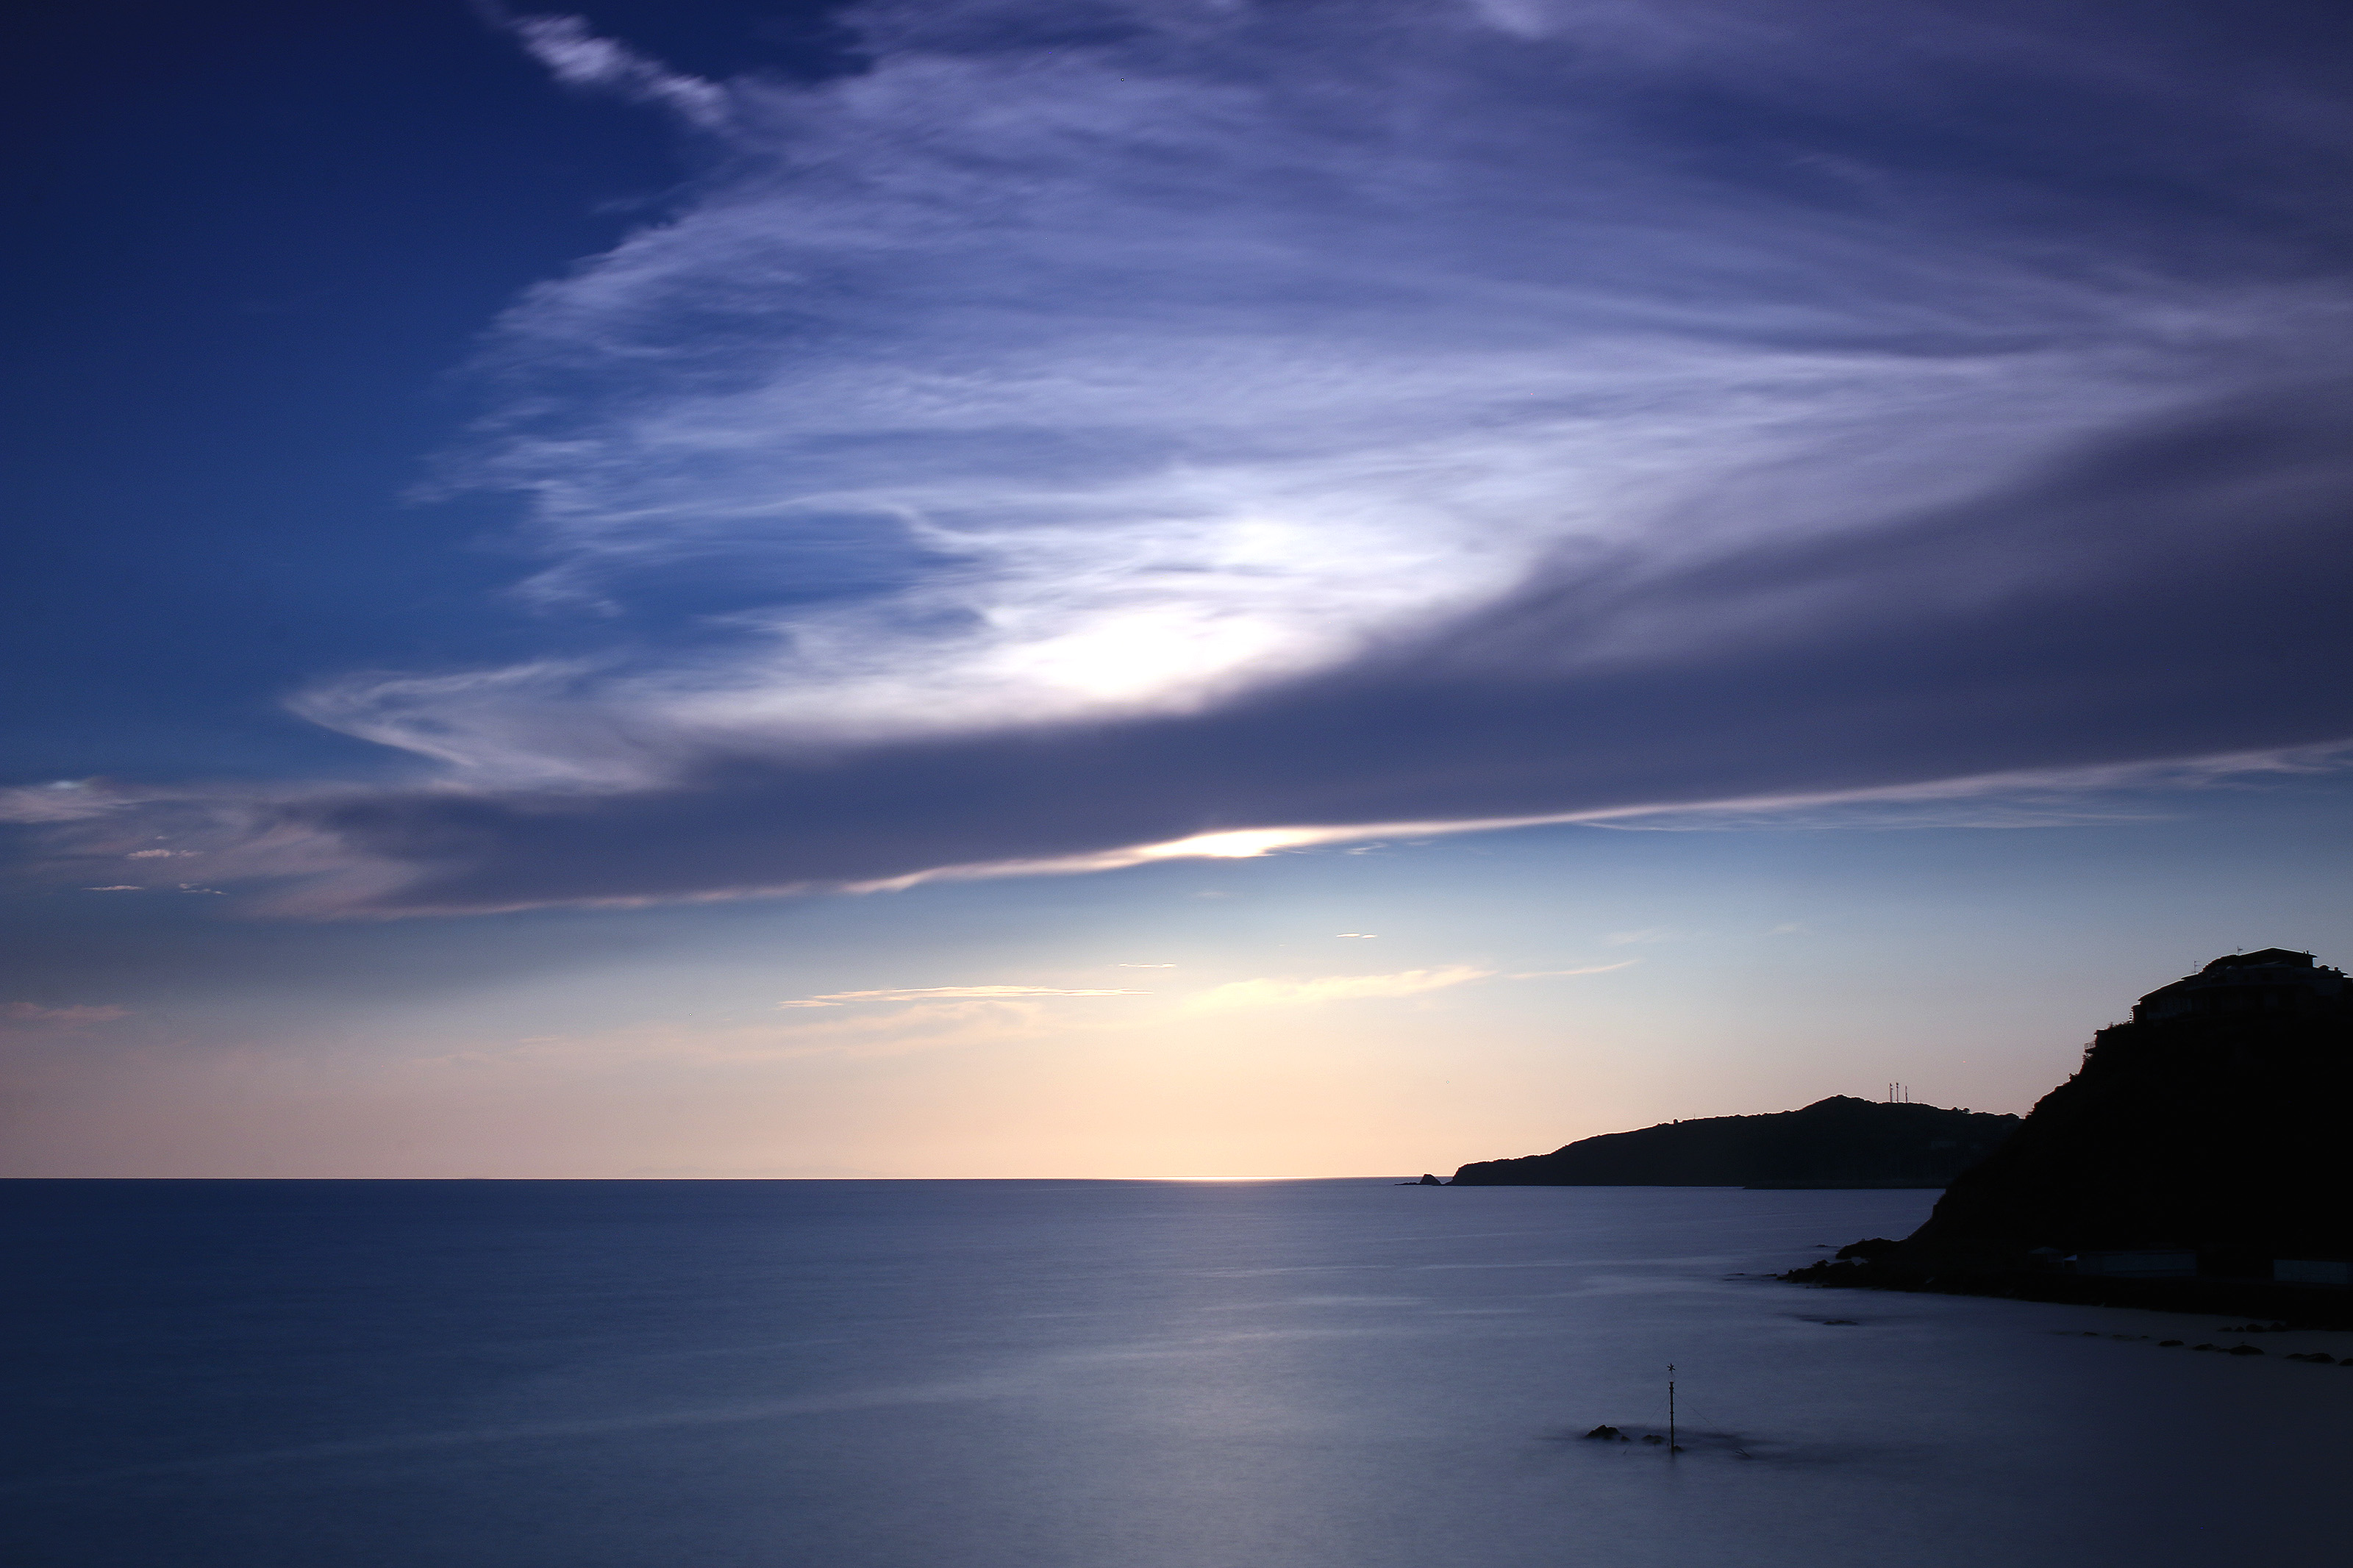
beach, sea, coast, ocean, horizon, cloud, sky, sun, sunrise, sunset, sunlight, cloudy, morning, dawn, atmosphere, dusk, evening, reflection, seascape, bay, blue, clouds, afterglow, meteorological phenomenon